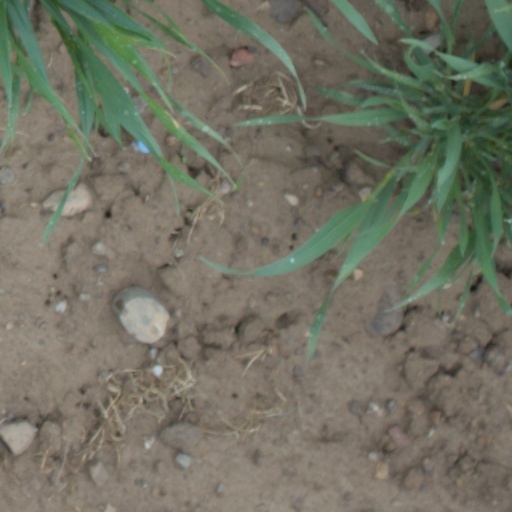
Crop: wheat